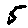
Label: 5